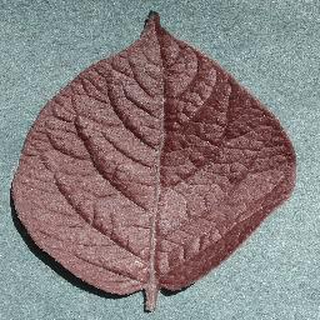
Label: healthy_potato